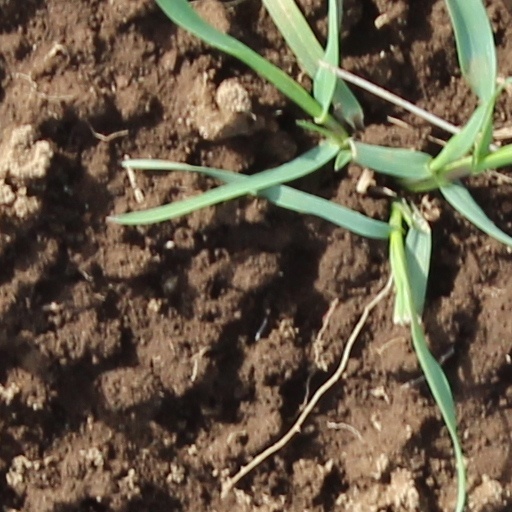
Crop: wheat